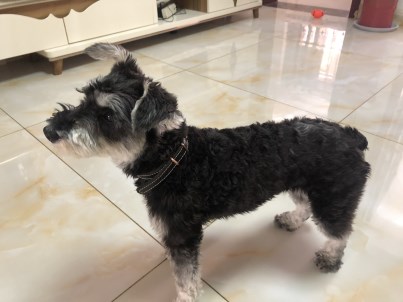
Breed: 2342-n000102-miniature_schnauzer